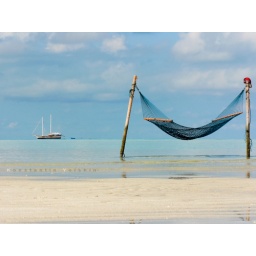
photo of the hammock on the beach and ship in the sea on background